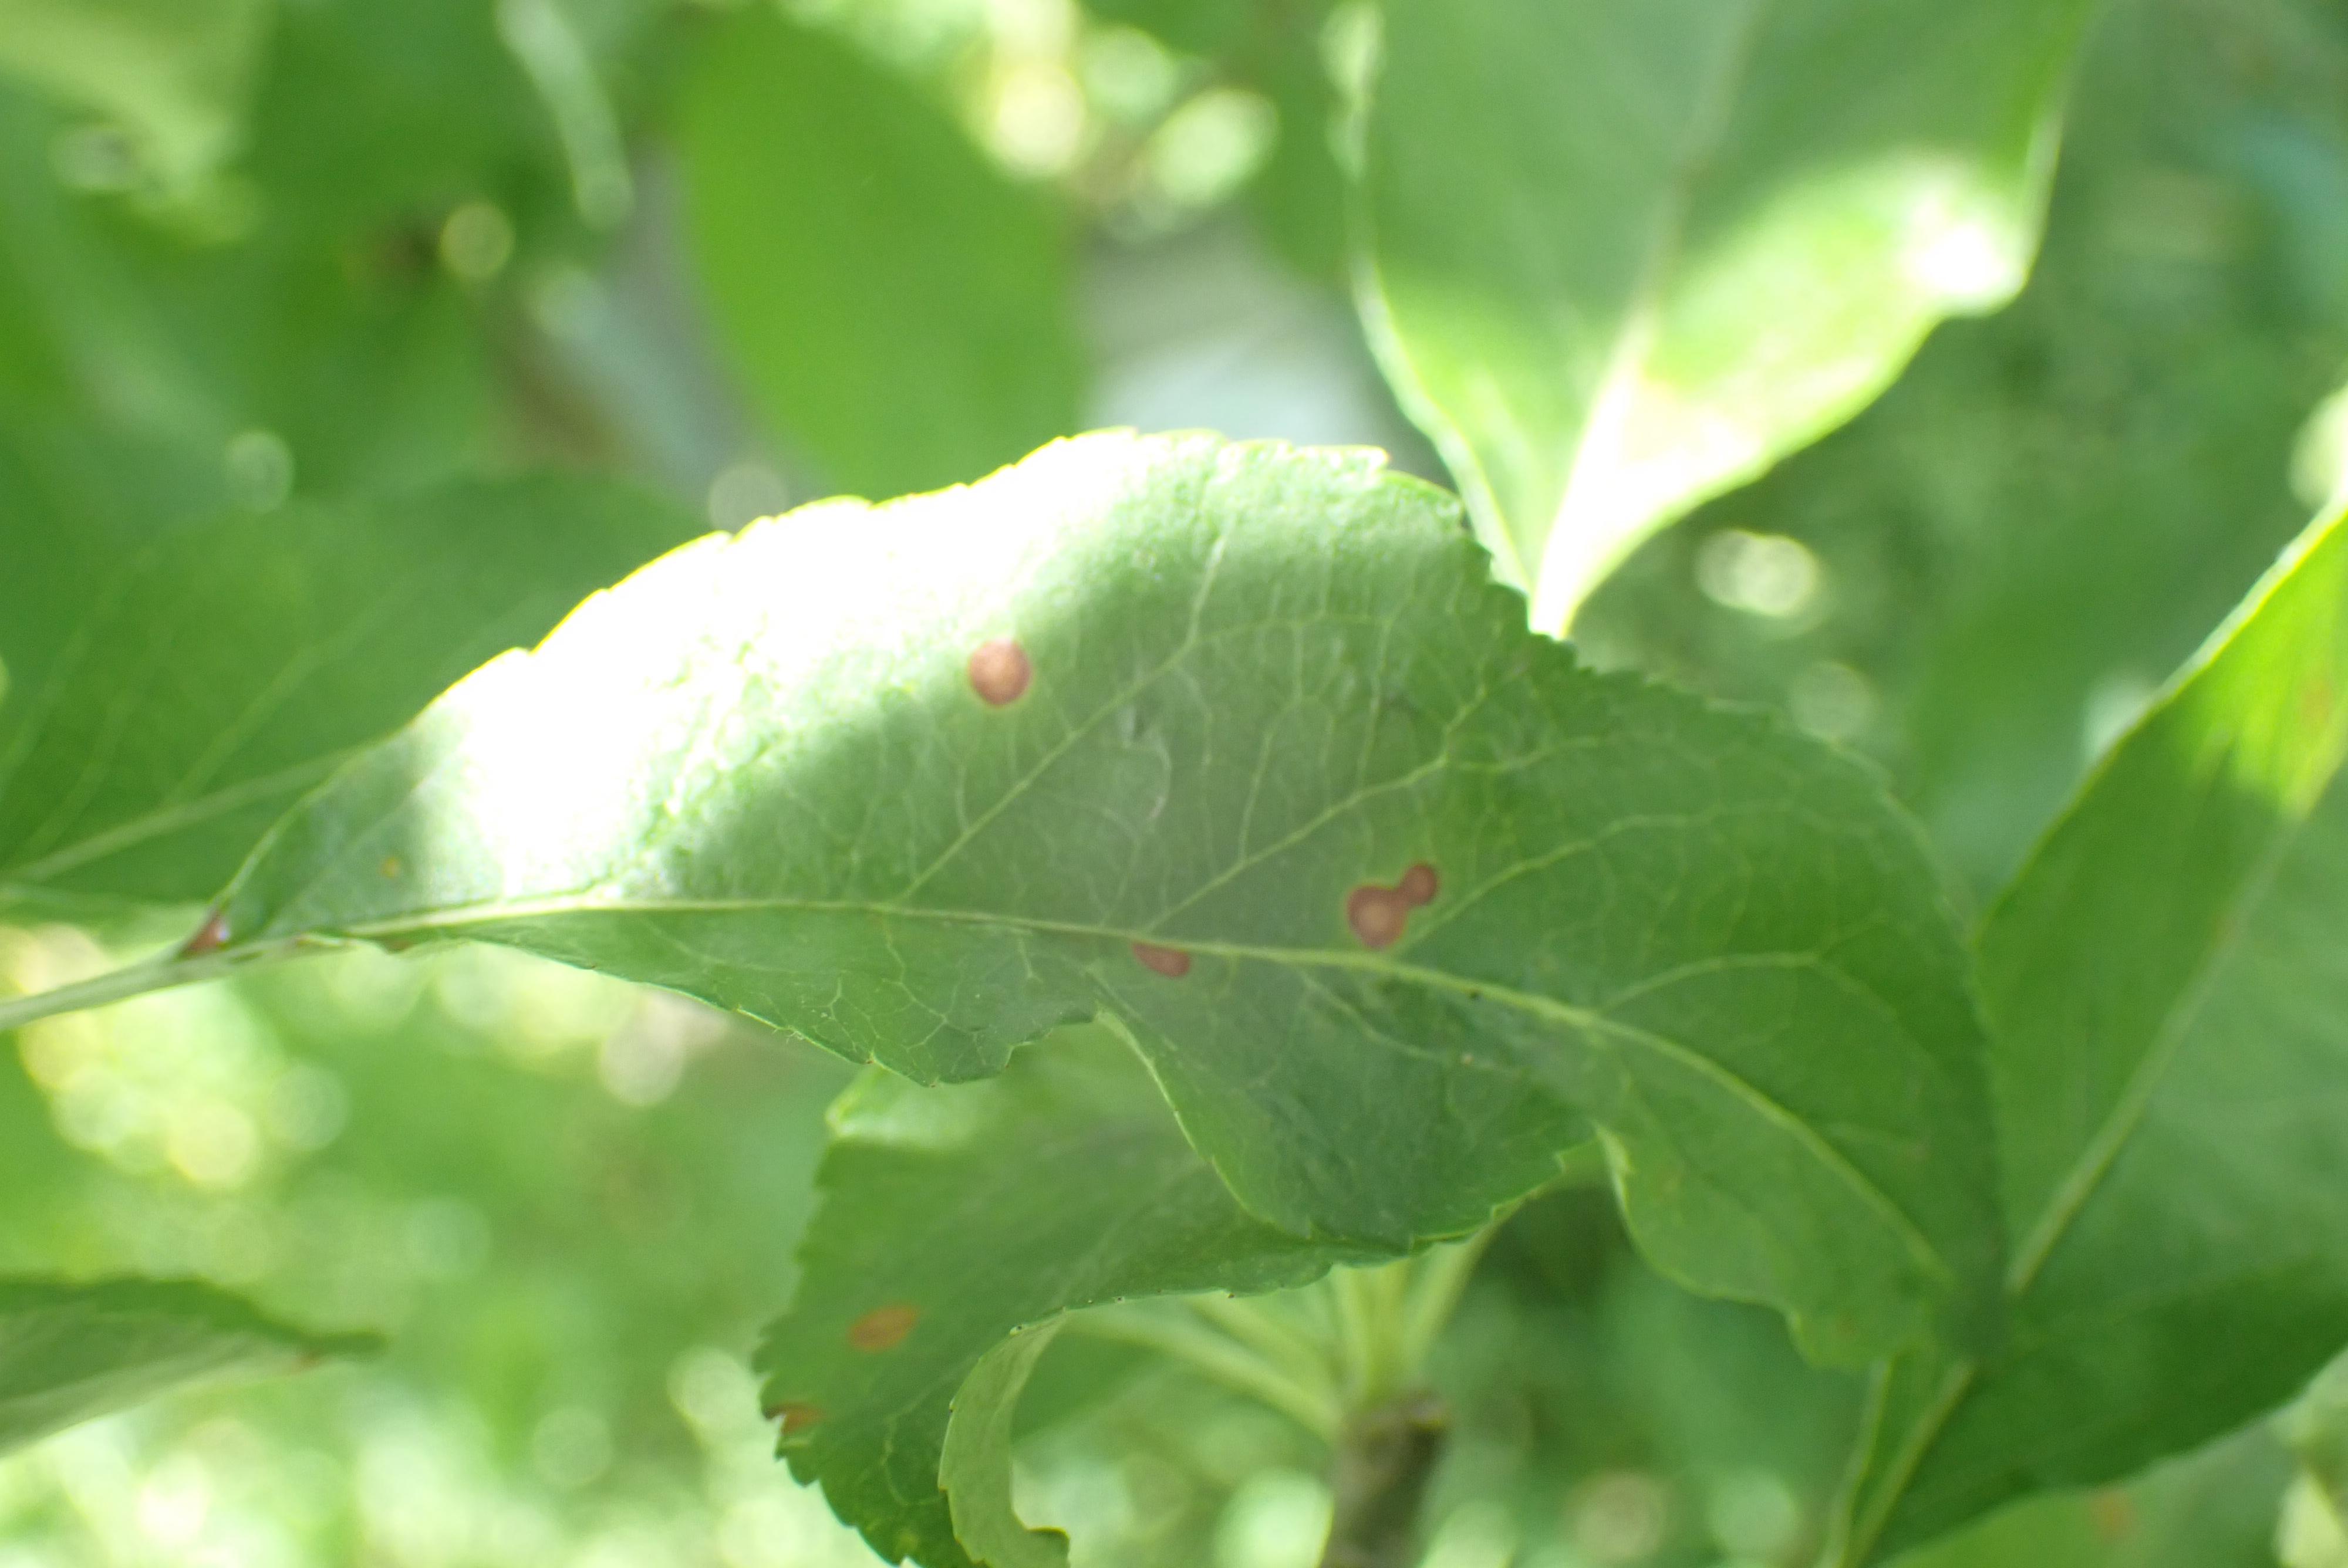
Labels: frog_eye_leaf_spot